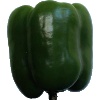
Label: green_pepper